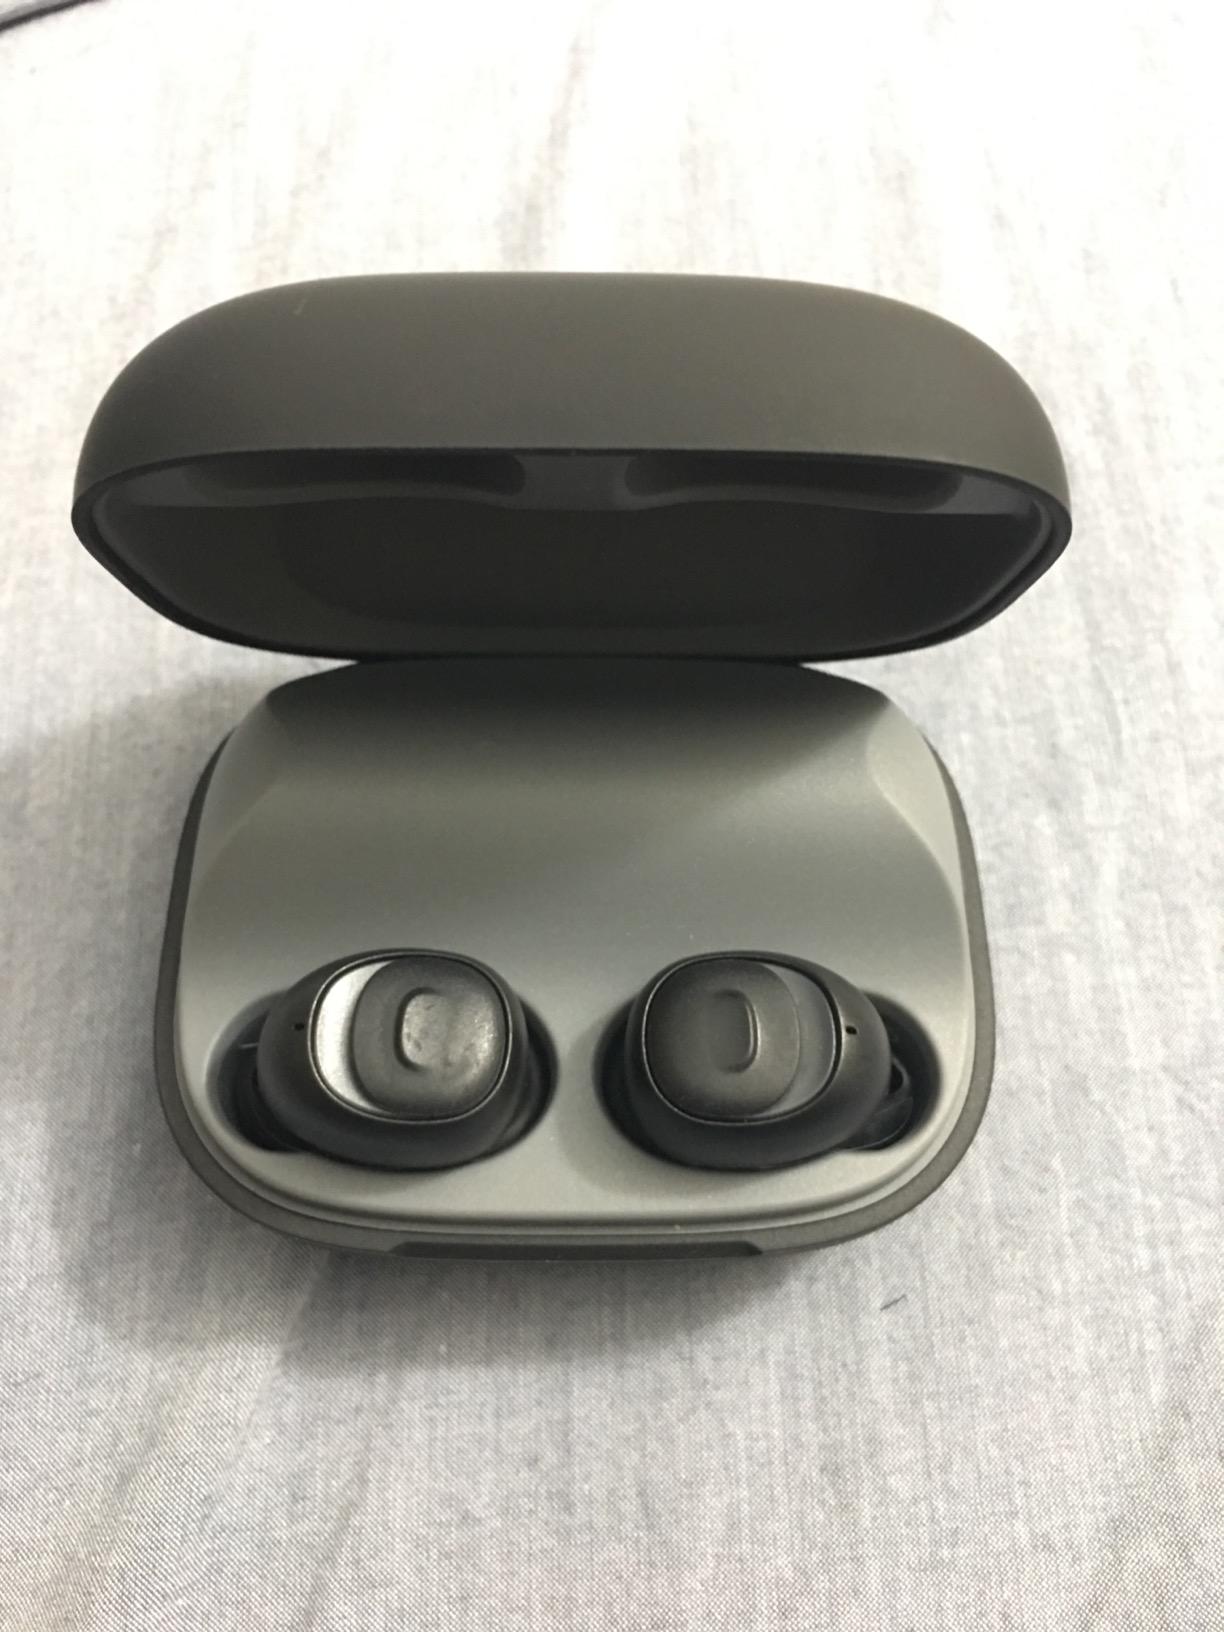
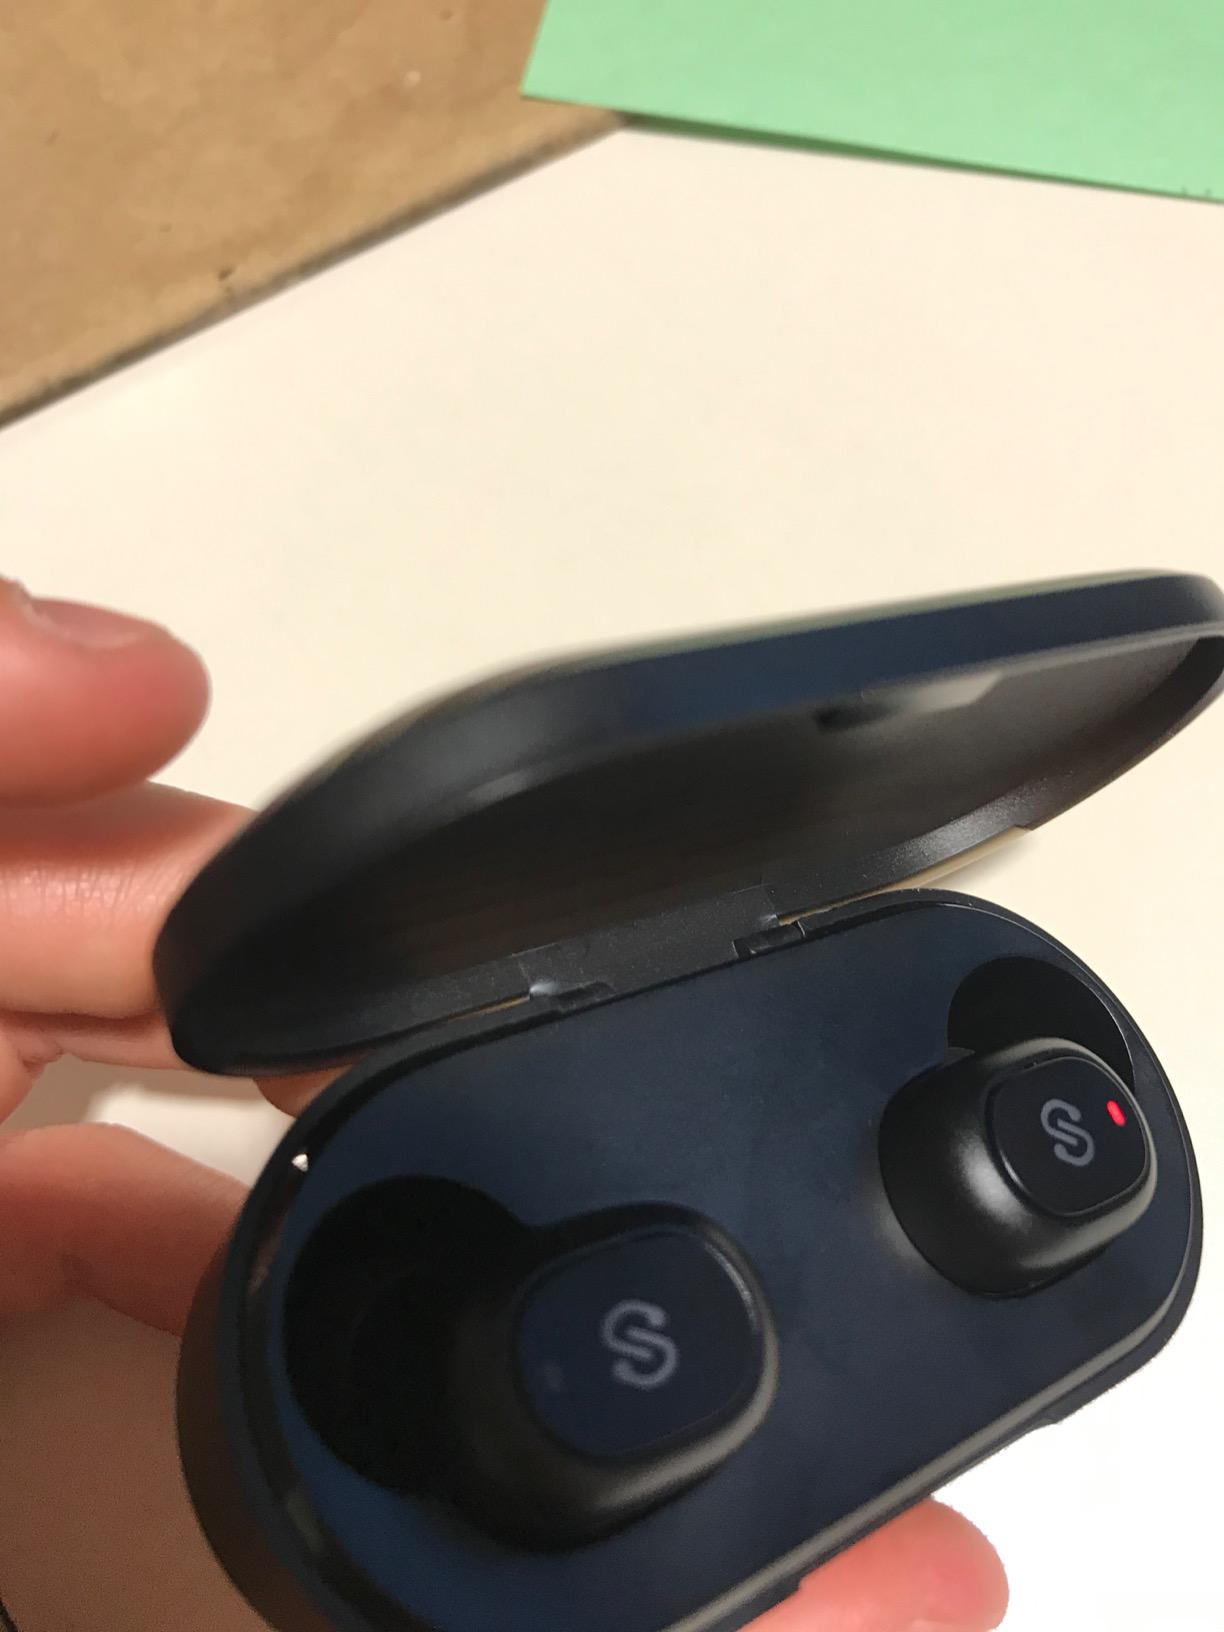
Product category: earbuds
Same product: no